Red Way

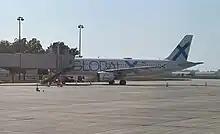
A GlobalX Airbus A320-200 chartered by Red Way at Lincoln Airport in June 2023

Red Way did not own its aircraft, instead, it chartered its flights through Global Crossing Airlines, which operates a mix of Airbus A320 and Airbus A321 aircraft.